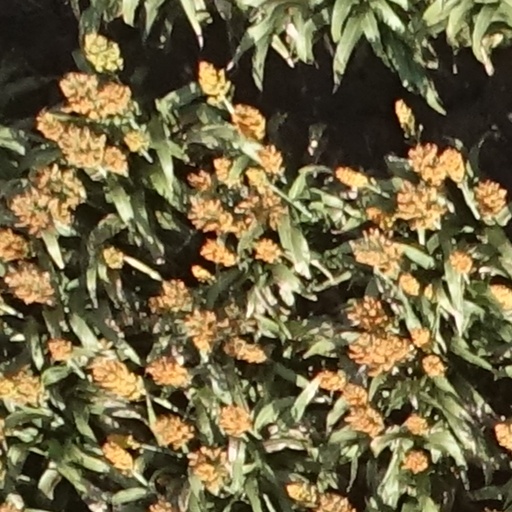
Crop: sorghum